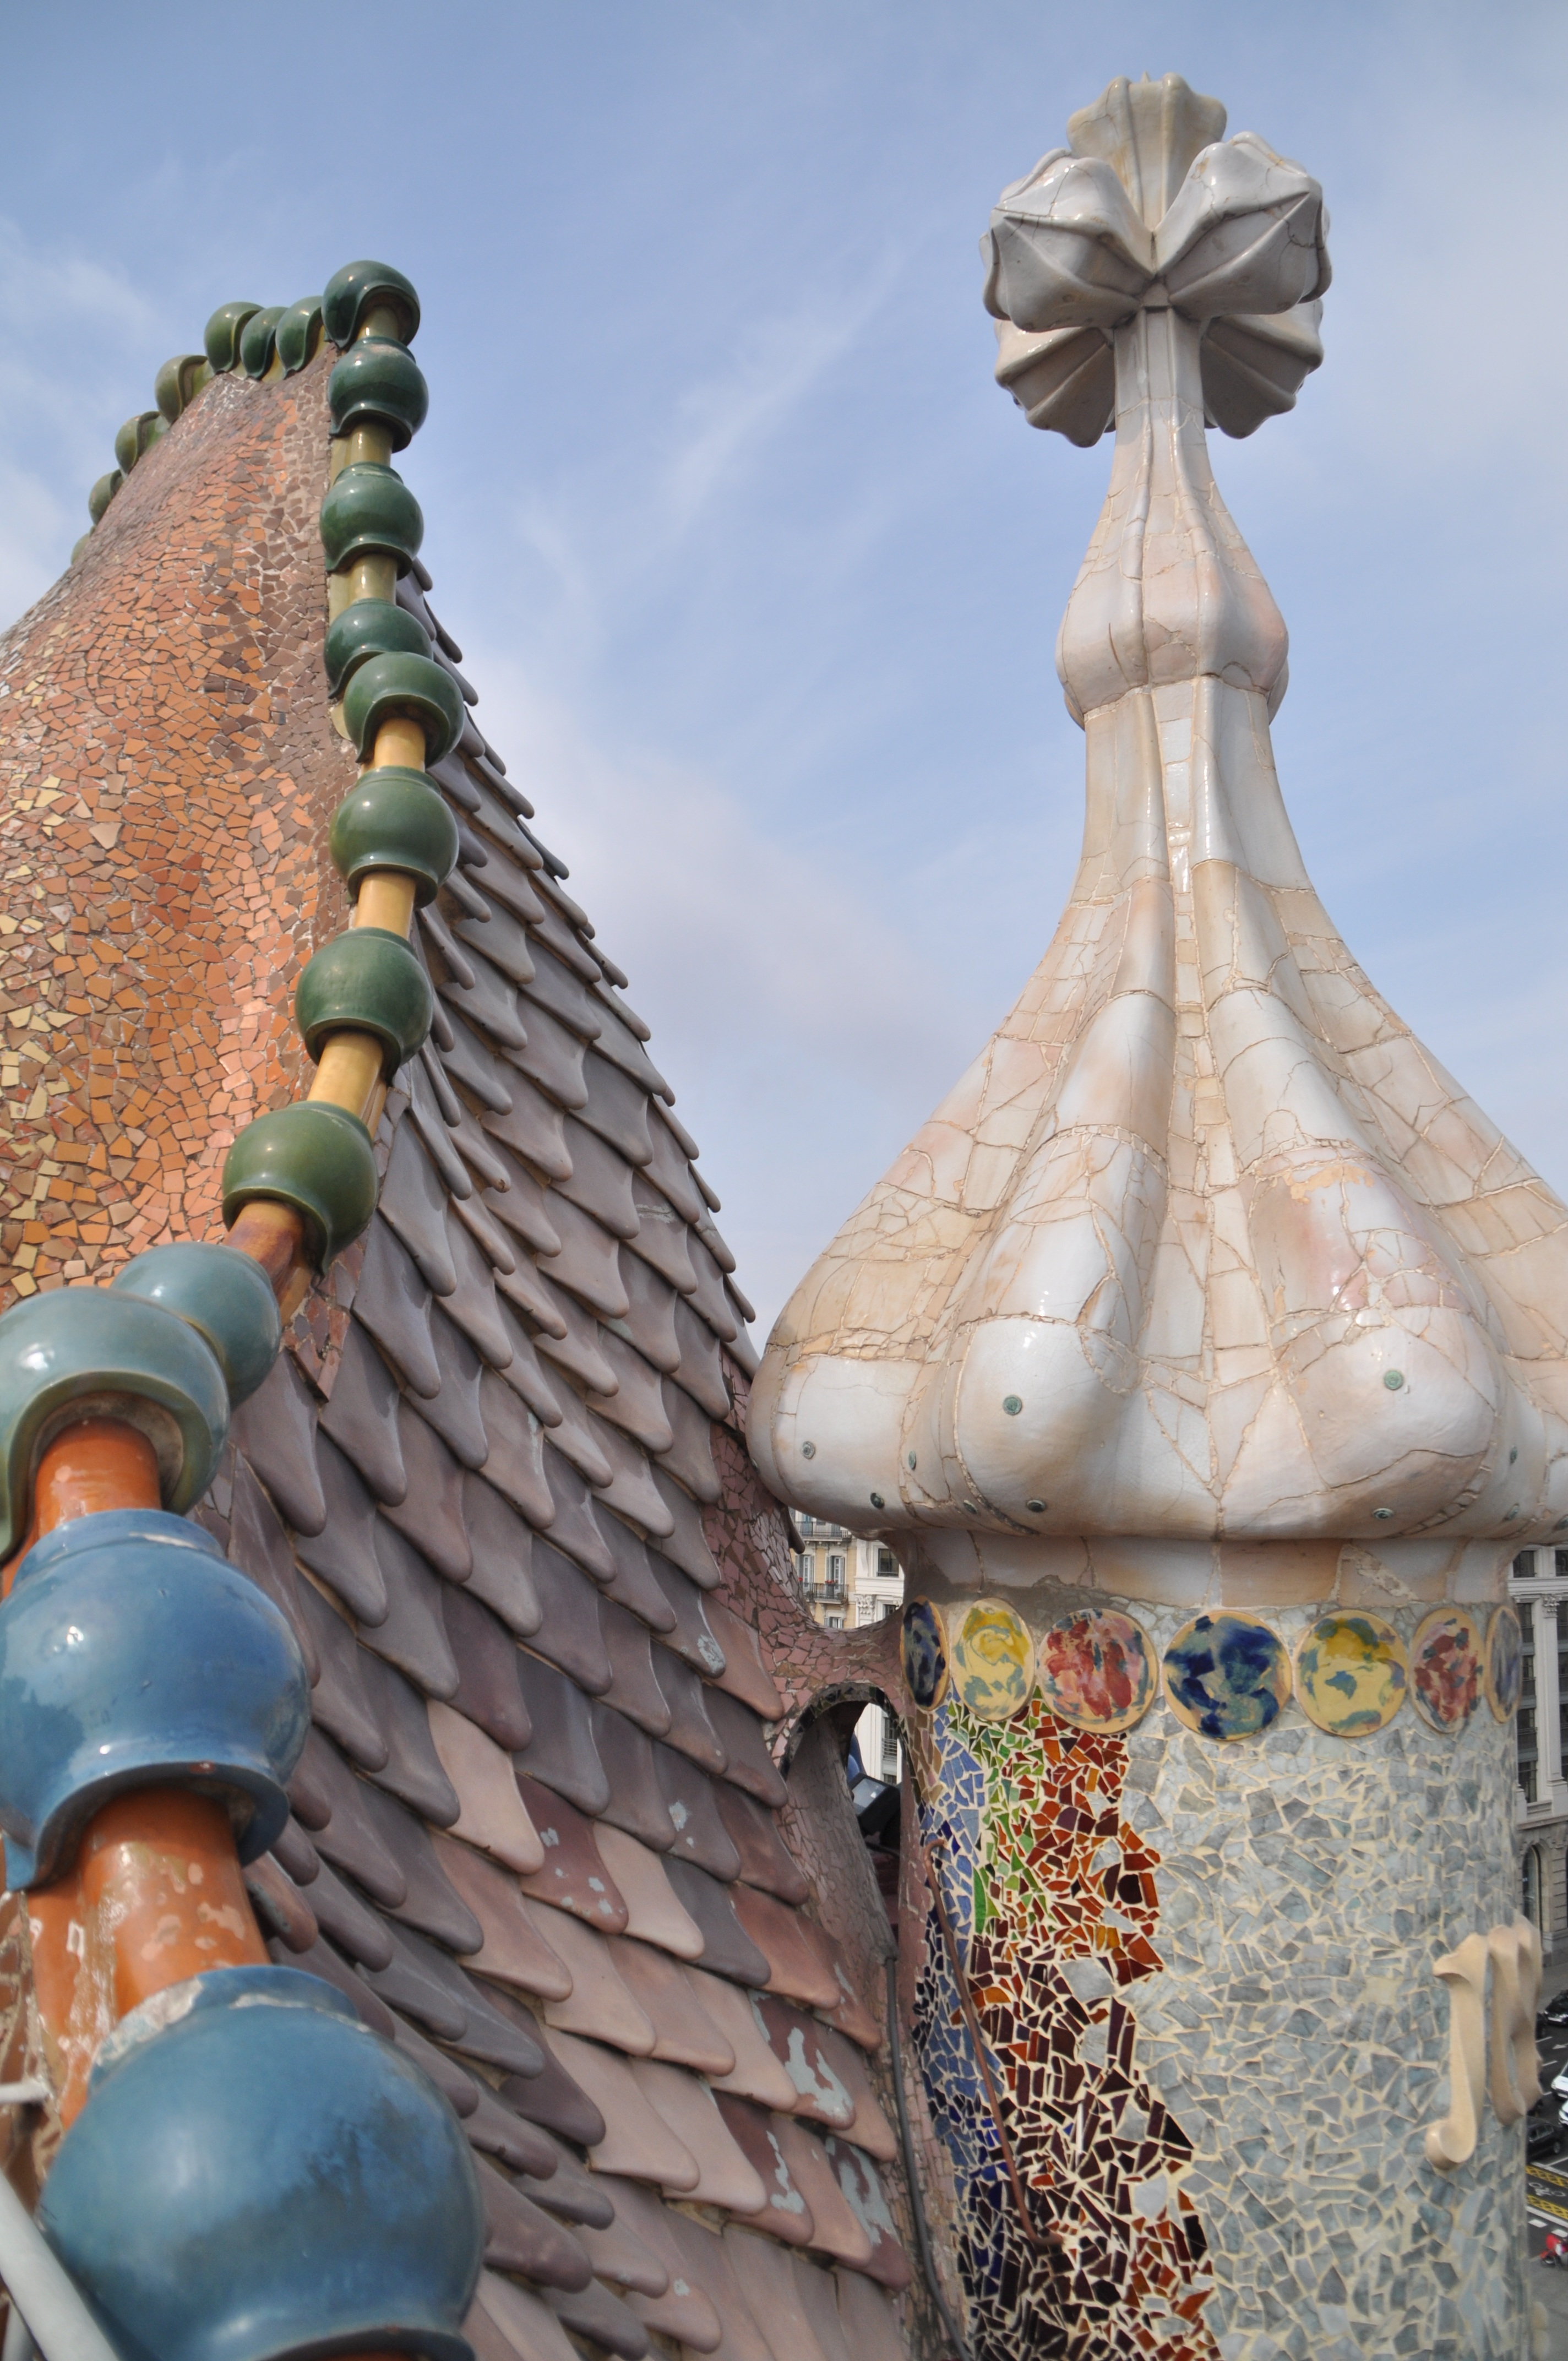
architecture, roof, monument, statue, barcelona, place of worship, places of interest, sculpture, art, fun, temple, carving, construction art, hindu temple, ancient history